The Big Bang Theory

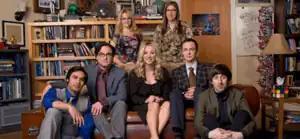
Main characters in "The Big Bang Theory" season 6. First row from left: Rajesh Koothrappali, Leonard Hofstadter, Penny, Sheldon Cooper, and Howard Wolowitz. Second row from left: Bernadette Rostenkowski-Wolowitz and Amy Farrah Fowler.

The show's pilot episode premiered on September 24, 2007. This was the second pilot produced for the show. A different pilot was produced for the 2006–07 television season but never aired. The structure of the original unaired pilot was different from the series' current form. The only main characters retained in both pilots were Leonard (Johnny Galecki) and Sheldon (Jim Parsons), who are named after Sheldon Leonard, a longtime figure in episodic television as a producer, director, and actor. A minor character, Althea (Vernee Watson), appeared in the first scene of both pilots that was retained generally as-is. The first pilot included two female lead characters - Katie, "a street-hardened, tough-as-nails woman with a vulnerable interior" (played by Canadian actress Amanda Walsh), and Gilda, a scientist colleague and friend of the male characters (played by Iris Bahr). Sheldon and Leonard meet Katie after she breaks up with a boyfriend, and they invite her to share their apartment. Gilda is threatened by Katie's presence. Test audiences reacted negatively to Katie, but they liked Sheldon and Leonard. The original pilot used Thomas Dolby's hit "She Blinded Me with Science" as its theme song.